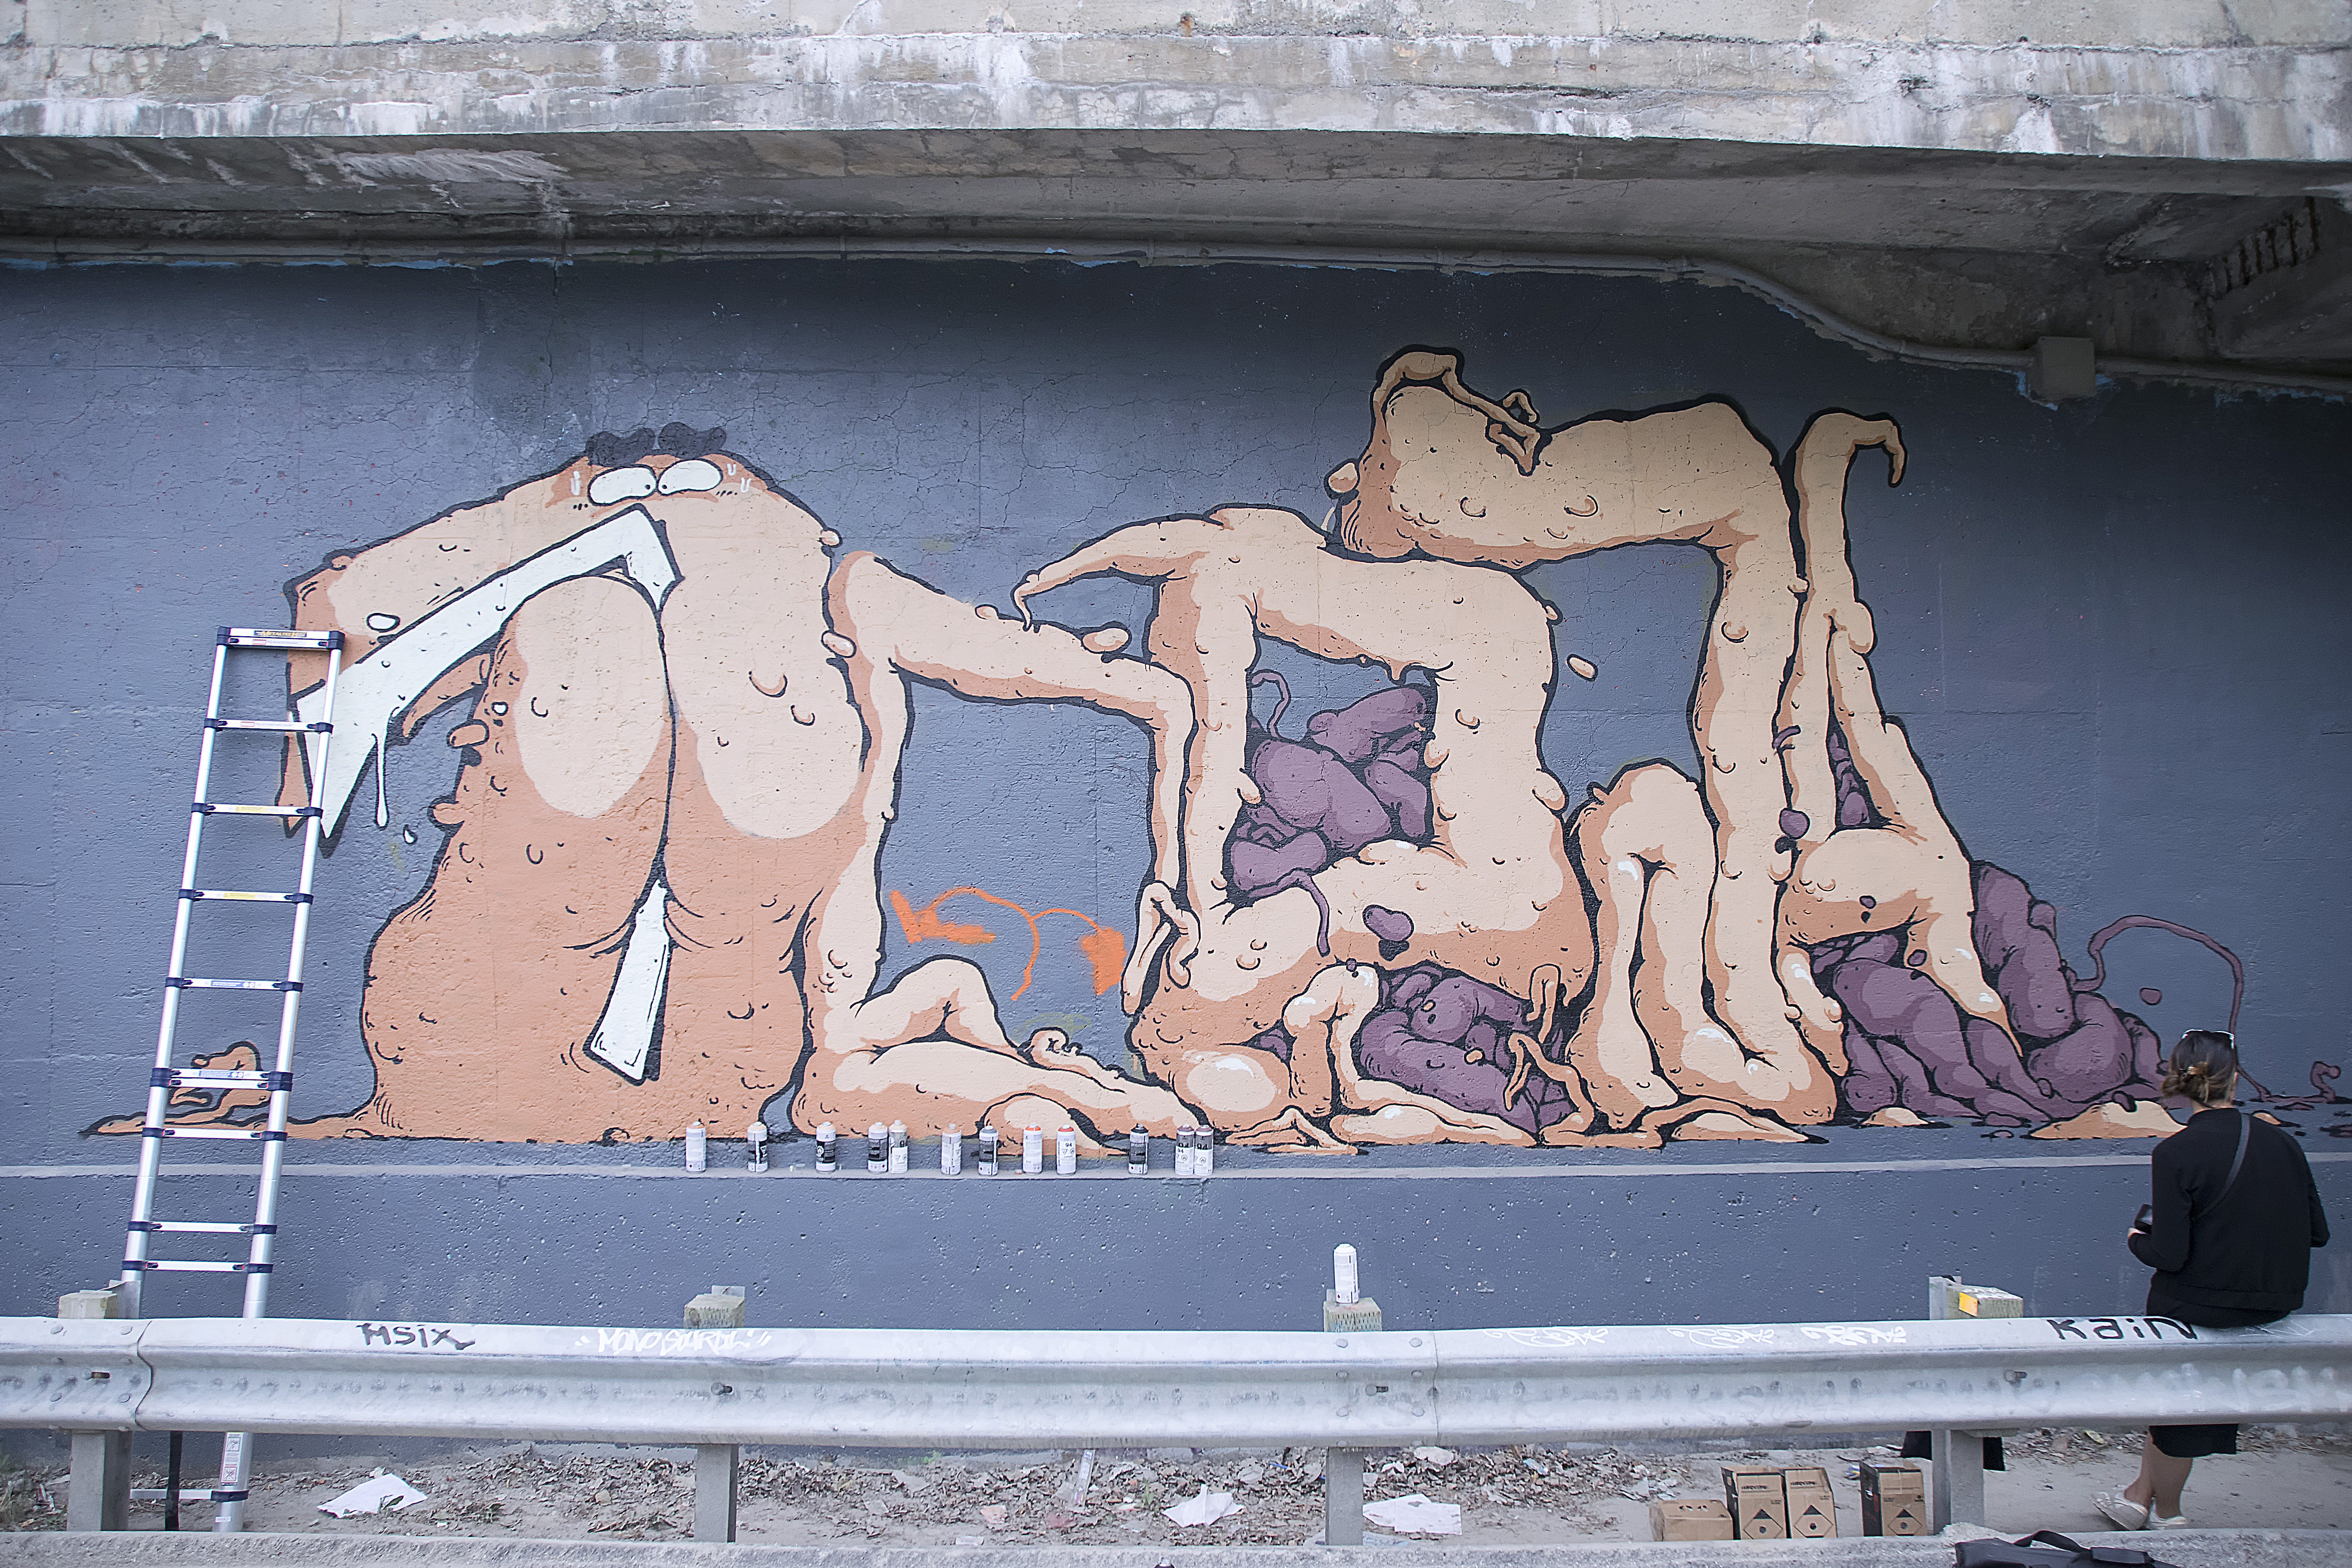
urban, graffiti, art, canada, mural, quebec, sherbrooke, urbain, amalgam